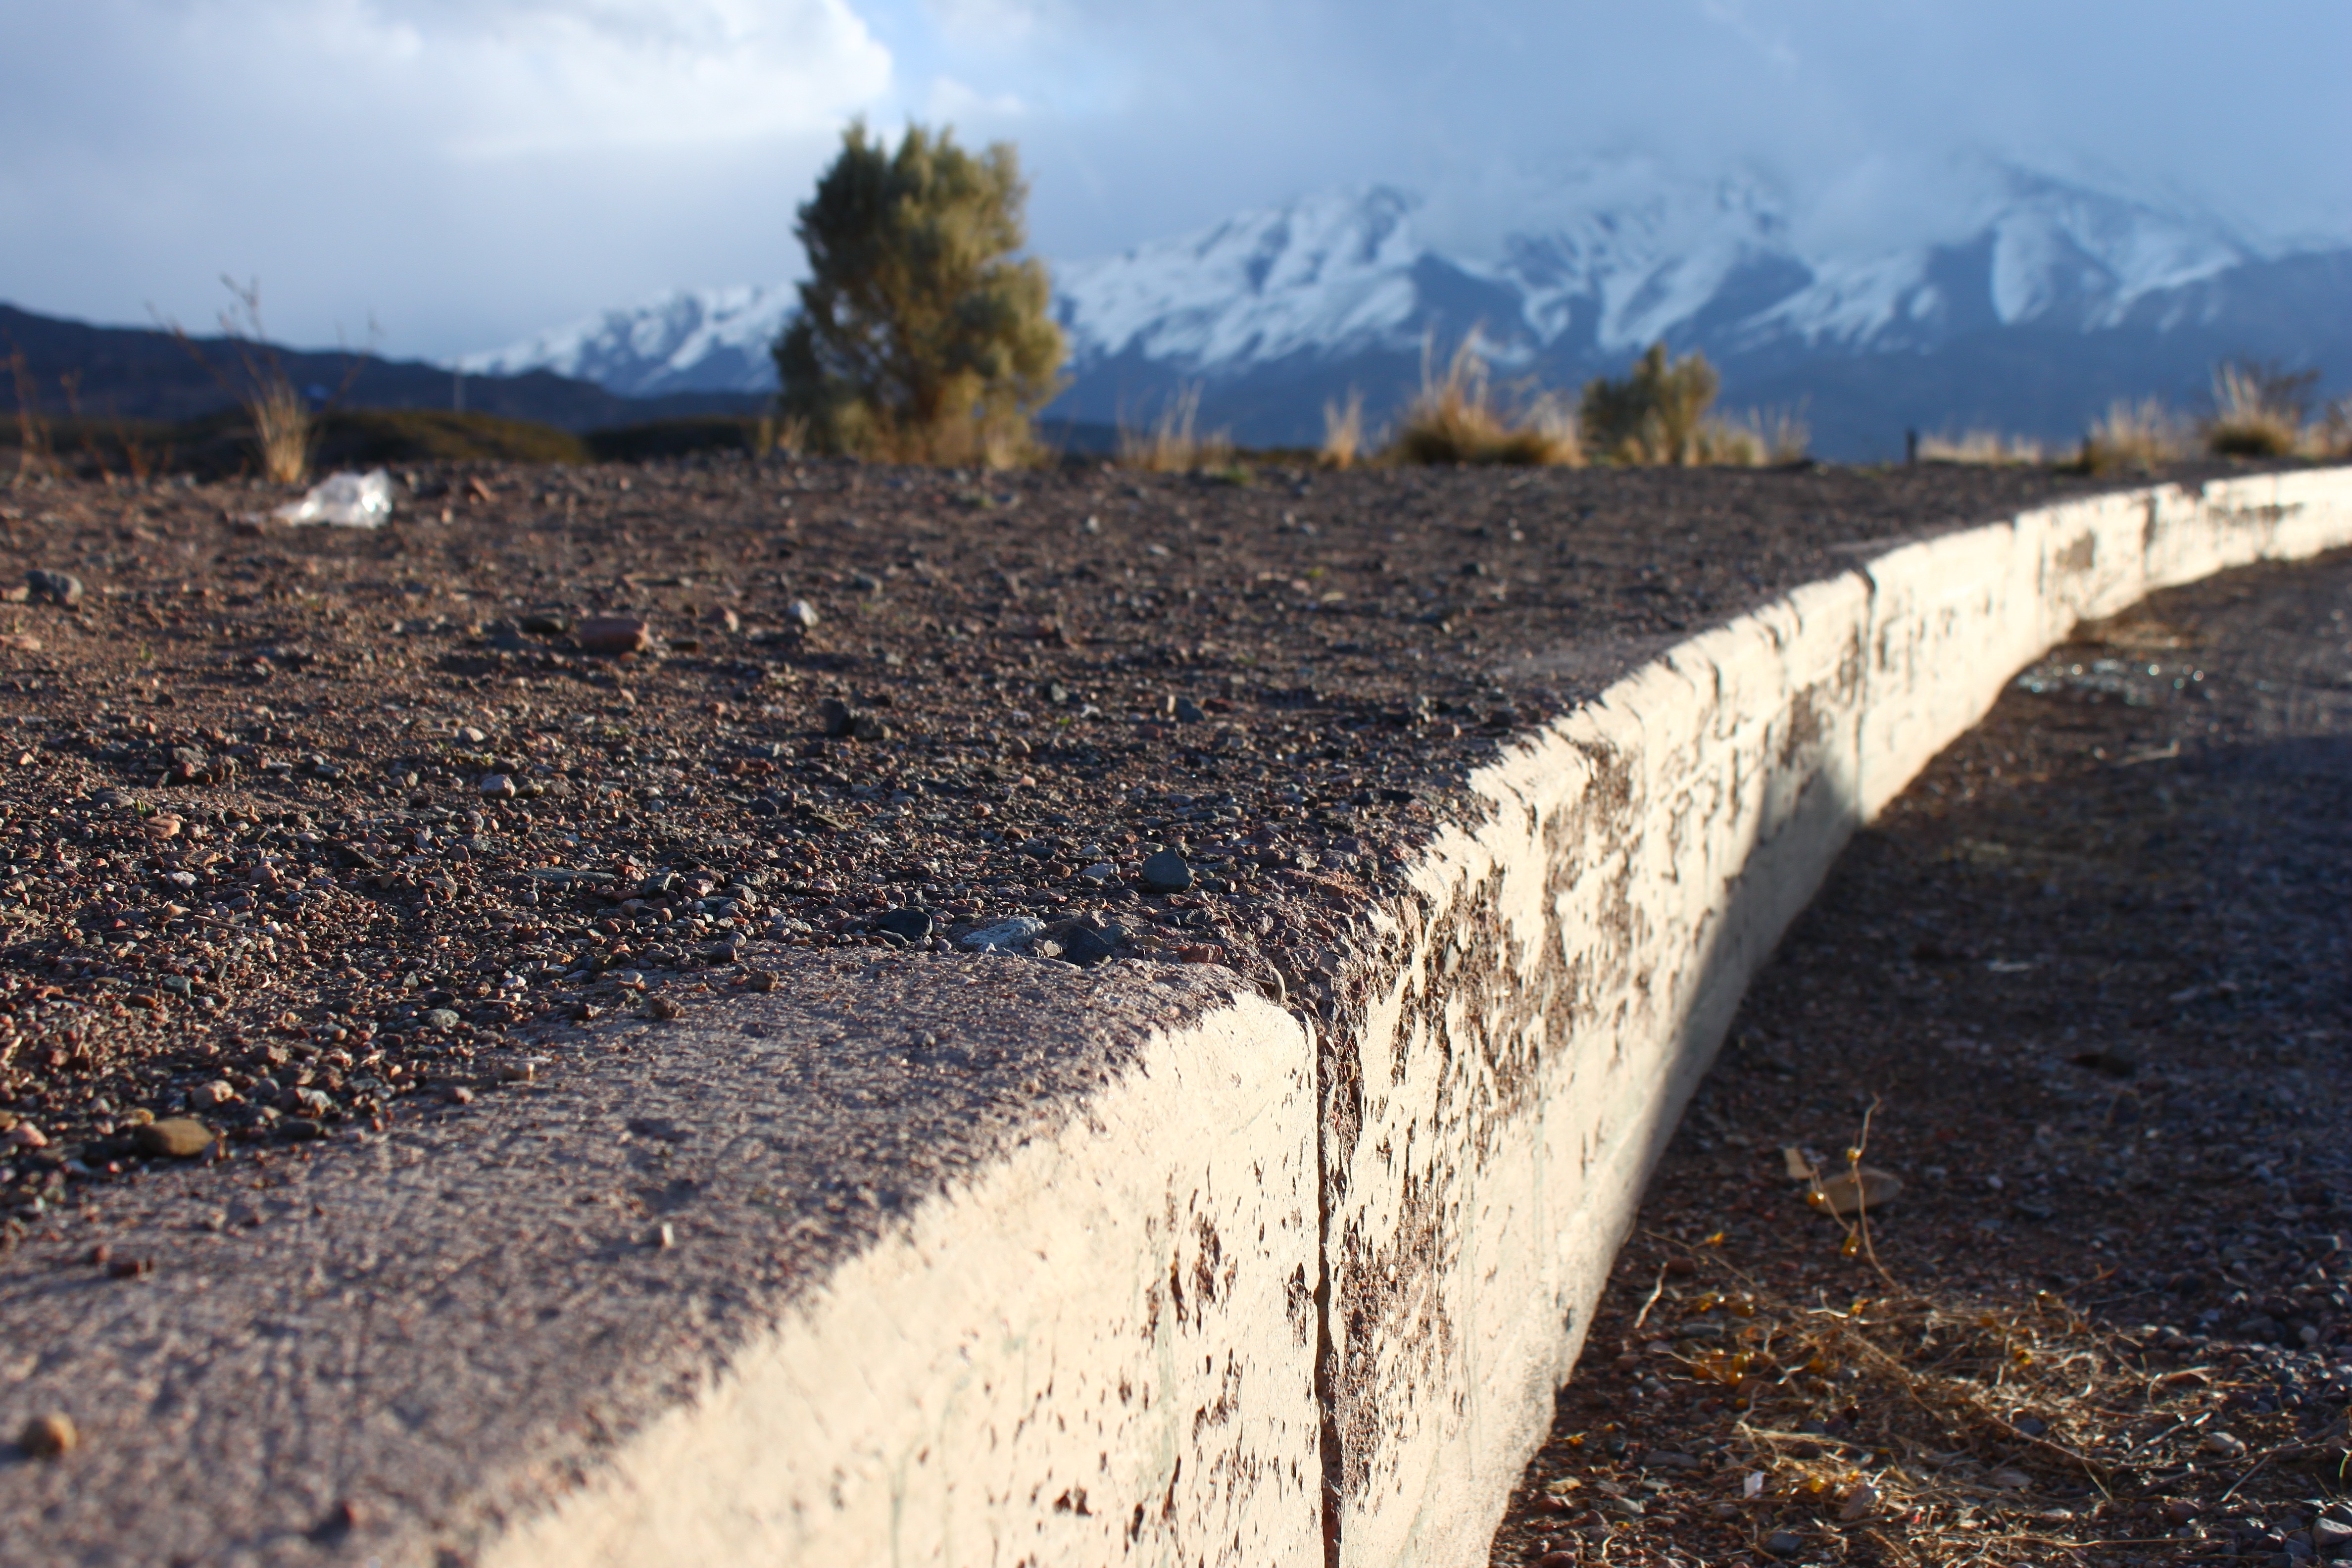
landscape, path, mountain, track, road, asphalt, curve, lace, soil, geology, mountains, rural area, geological phenomenon